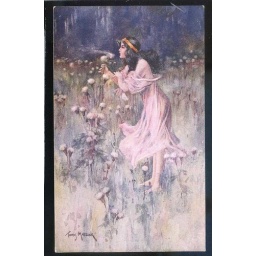
Thomas Maybank signed girl in field  gla775